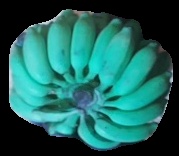
Variety: elakki-bale
Grade: grade3